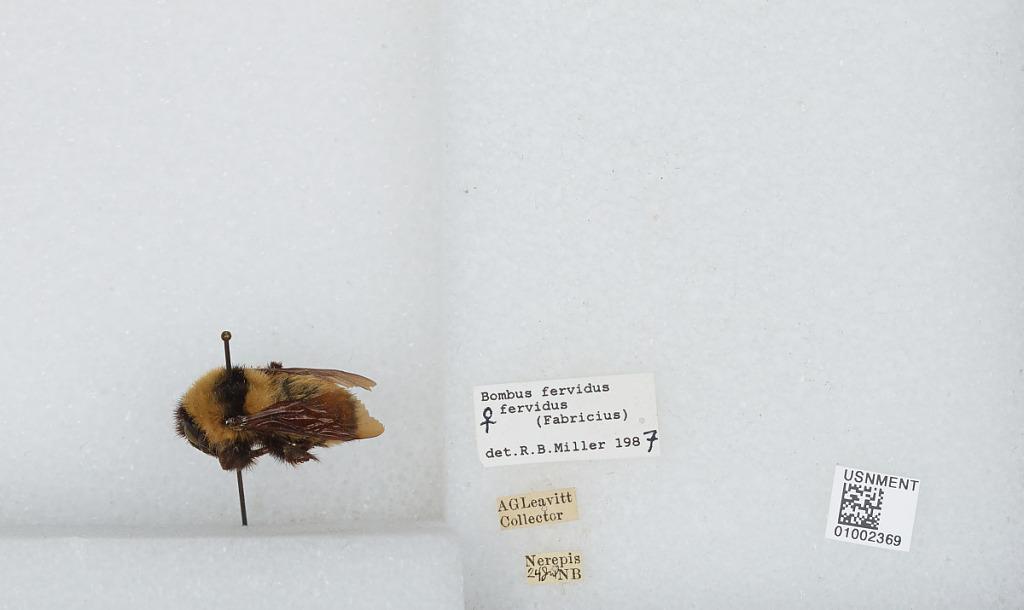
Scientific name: Bombus (Fervidobombus) fervidus fervidus (Fabricius)
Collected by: A. Leavitt
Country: Canada
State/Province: New Brunswick
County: Kings
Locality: Nerepis
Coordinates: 45.3969, -66.3072
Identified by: Miller, R. B.